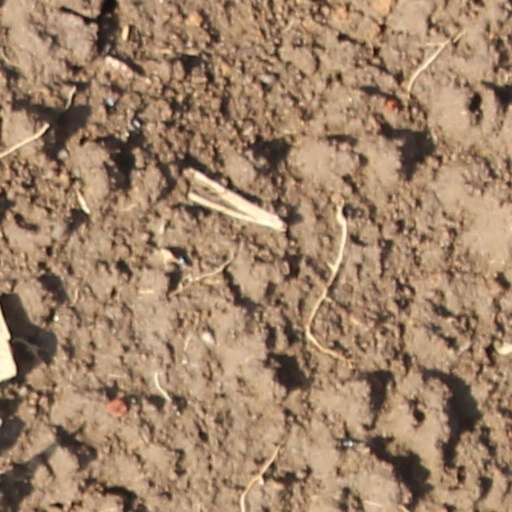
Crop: wheat